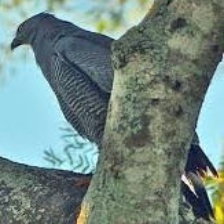
Species: CRANE HAWK
Scientific name: GERANOSPIZA CAERULESCENS